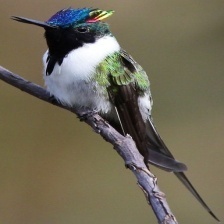
Species: HORNED SUNGEM
Scientific name: HELIACTIN BILOPHUS
ImageNet parent category: hummingbird